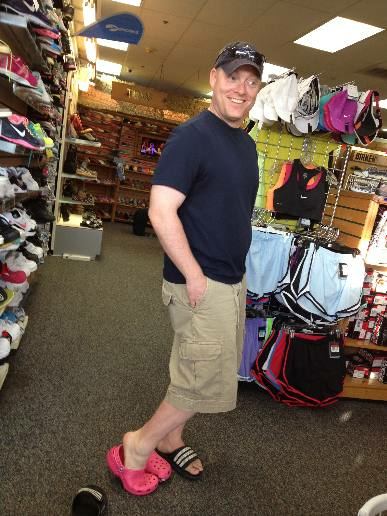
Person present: Yes